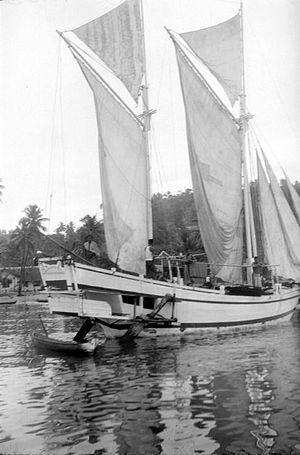
Le padewakang est un type de voilier traditionnel du sud de l'île de Sulawesi en Indonésie, à un ou deux mâts gréés en voile tanja, utilisé pour la pêche et le commerce jusqu'au début du XXᵉ siècle.